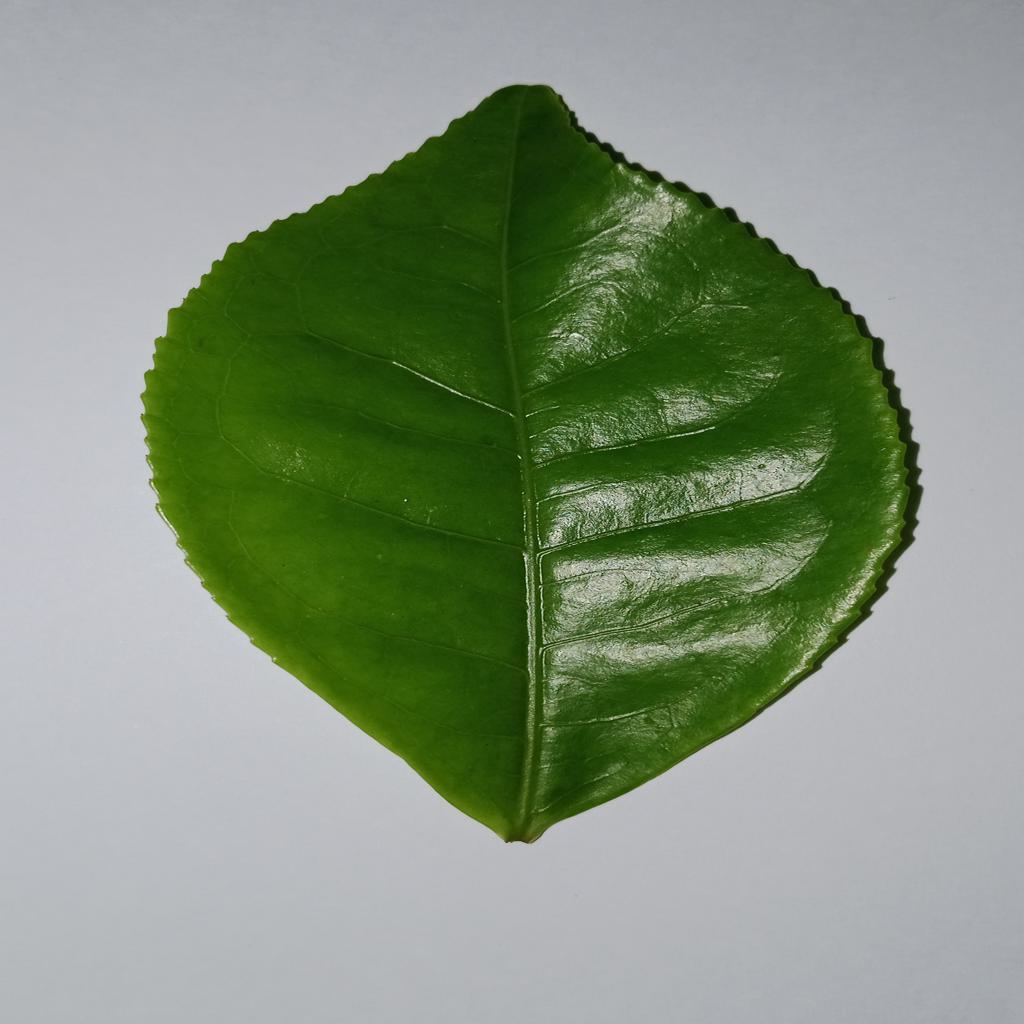
Label: Healthy